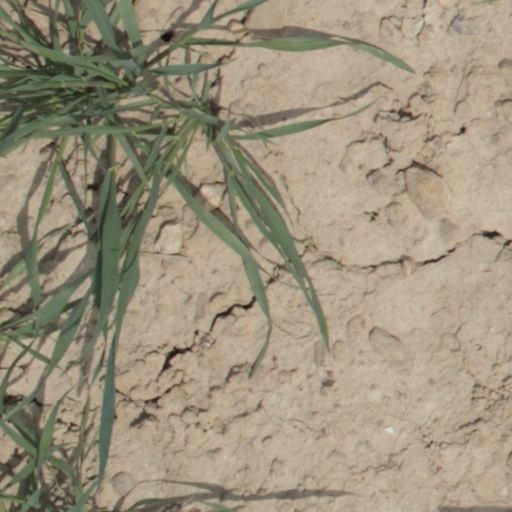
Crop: wheat